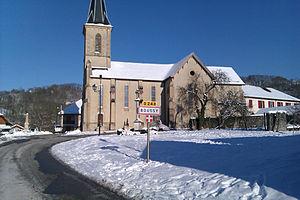
Eglise de Boussy (Haute-Savoie, France).
Cette liste des églises de la Haute-Savoie recense les édifices religieux - églises, basiliques et cathédrales - situés dans le département de la Haute-Savoie. Tous sont situés dans le diocèse d'Annecy, hormis ceux situés dans les paroisses du canton de Rumilly, unis à l'archidiocèse de Chambéry, Maurienne et Tarentaise.
Boussy est une commune française située dans le département de la Haute-Savoie, en région Auvergne-Rhône-Alpes.